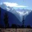
Label: mountain